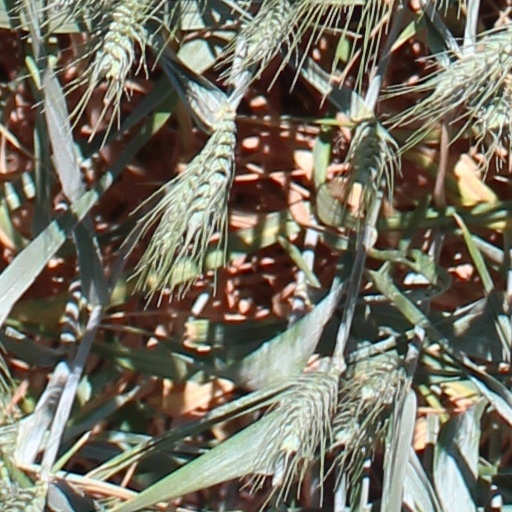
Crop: wheat